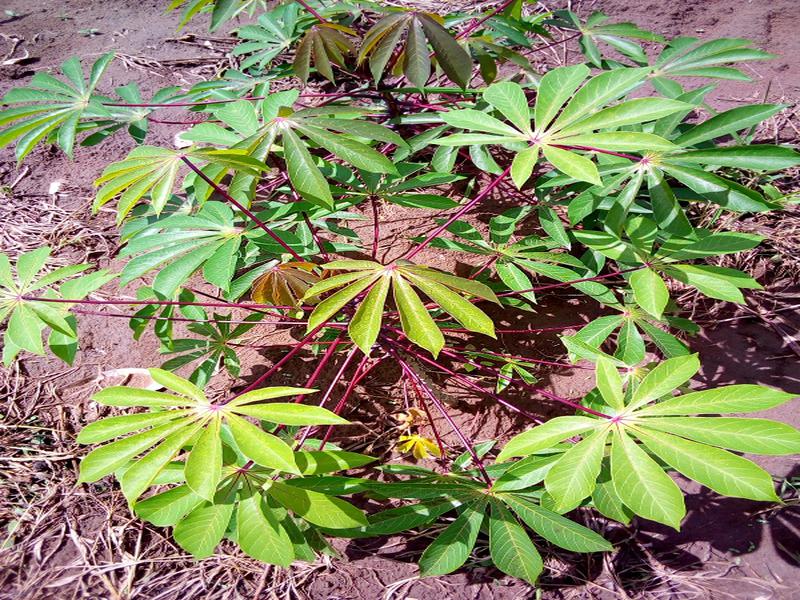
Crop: cassava
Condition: healthy